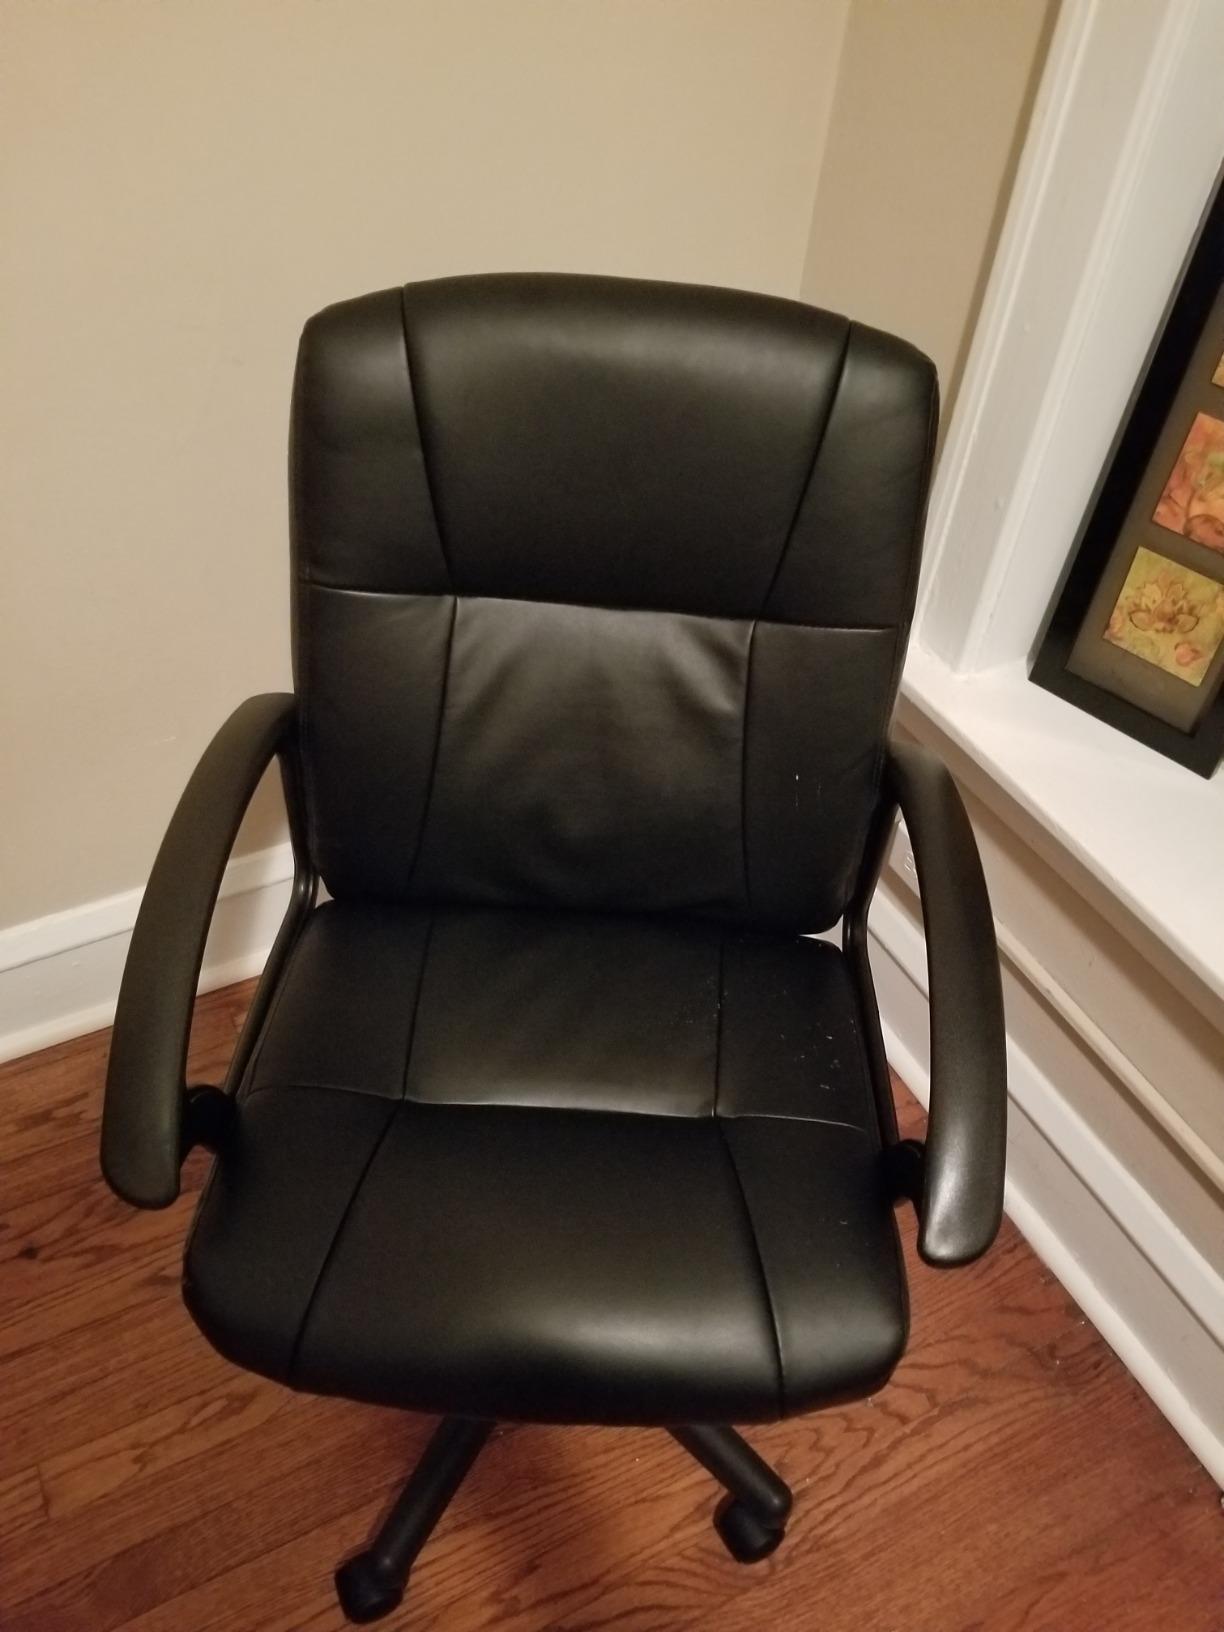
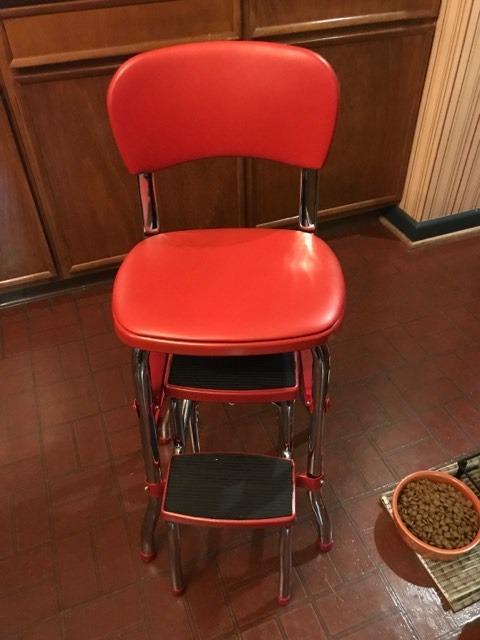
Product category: items_chair
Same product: no